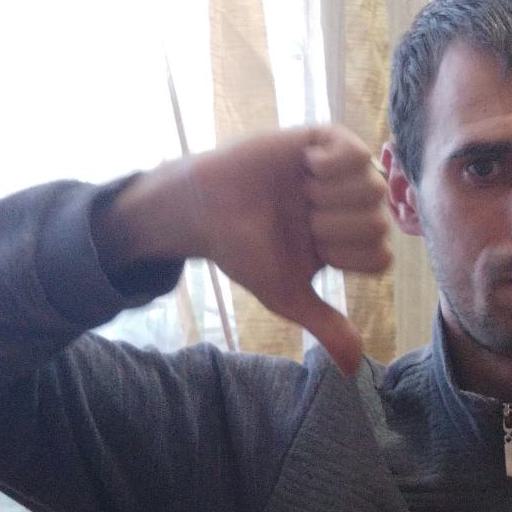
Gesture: dislike